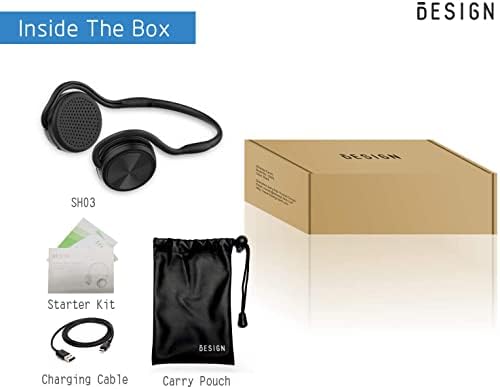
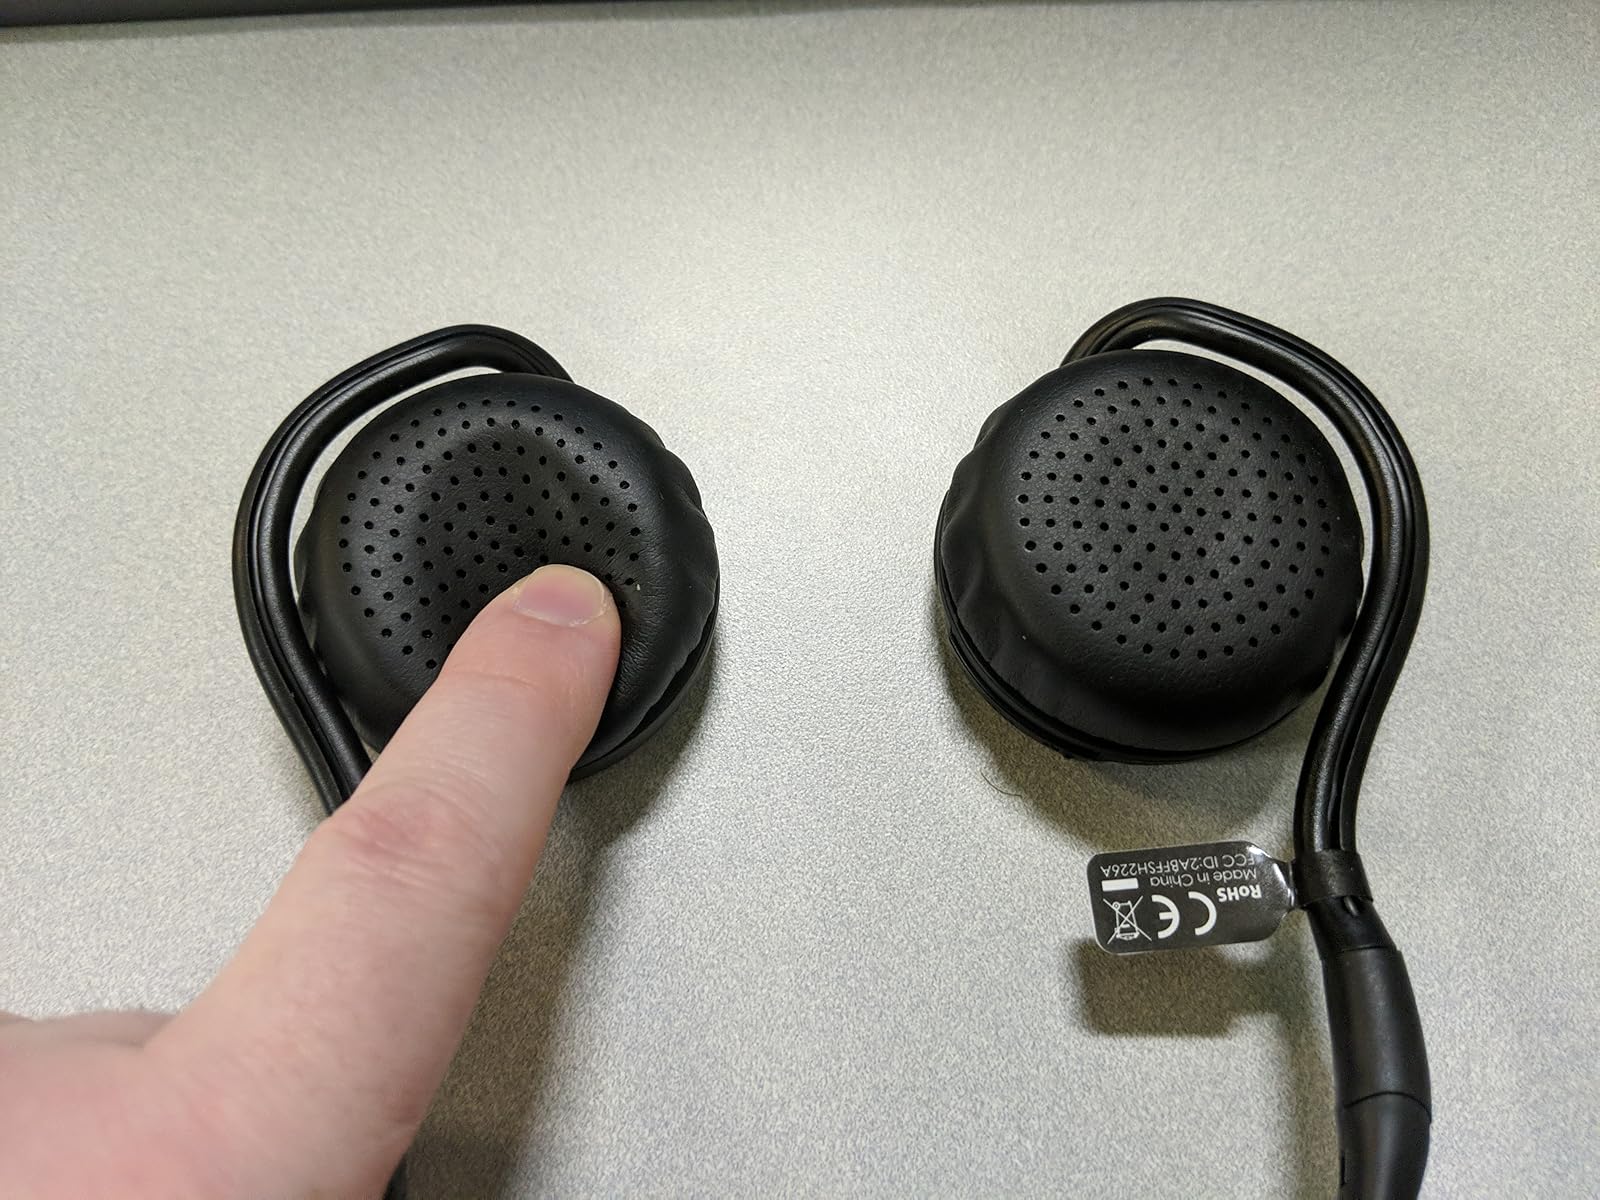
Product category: headphones
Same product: yes